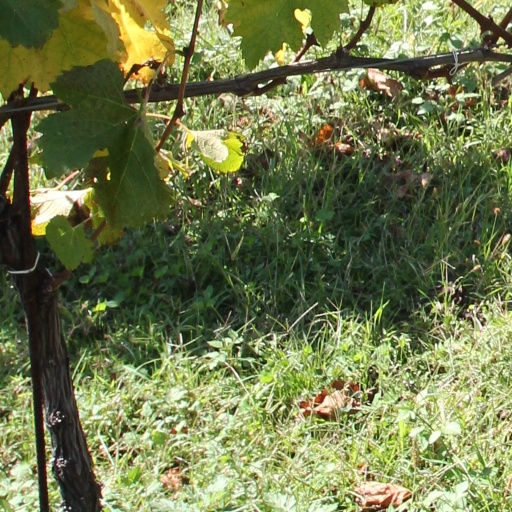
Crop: grape